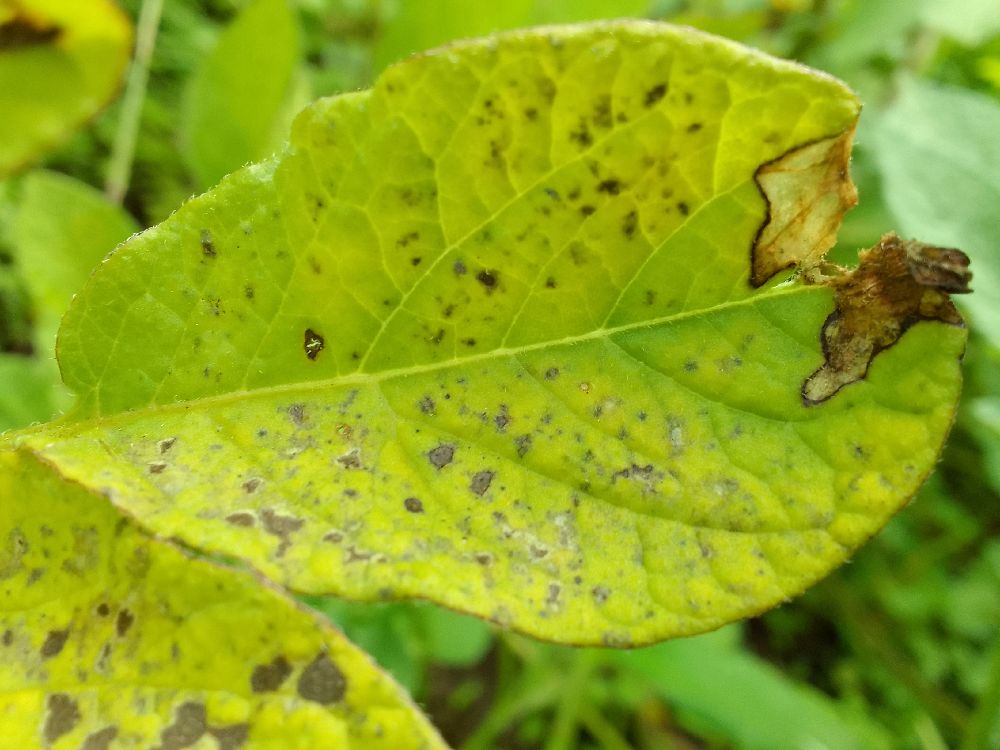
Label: Early blight